Meher Afroz Chumki

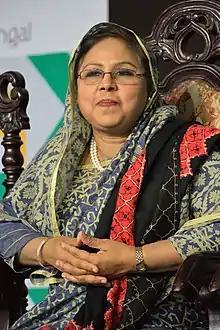
Chumki in 2016

Meher Afroze Chumki (born 1 November 1959) is a Bangladeshi politician. She was the State Minister for Women and Children Affairs. She is the incumbent president of Bangladesh Mohila Awami League at the Sixth National Council held in December 2022.